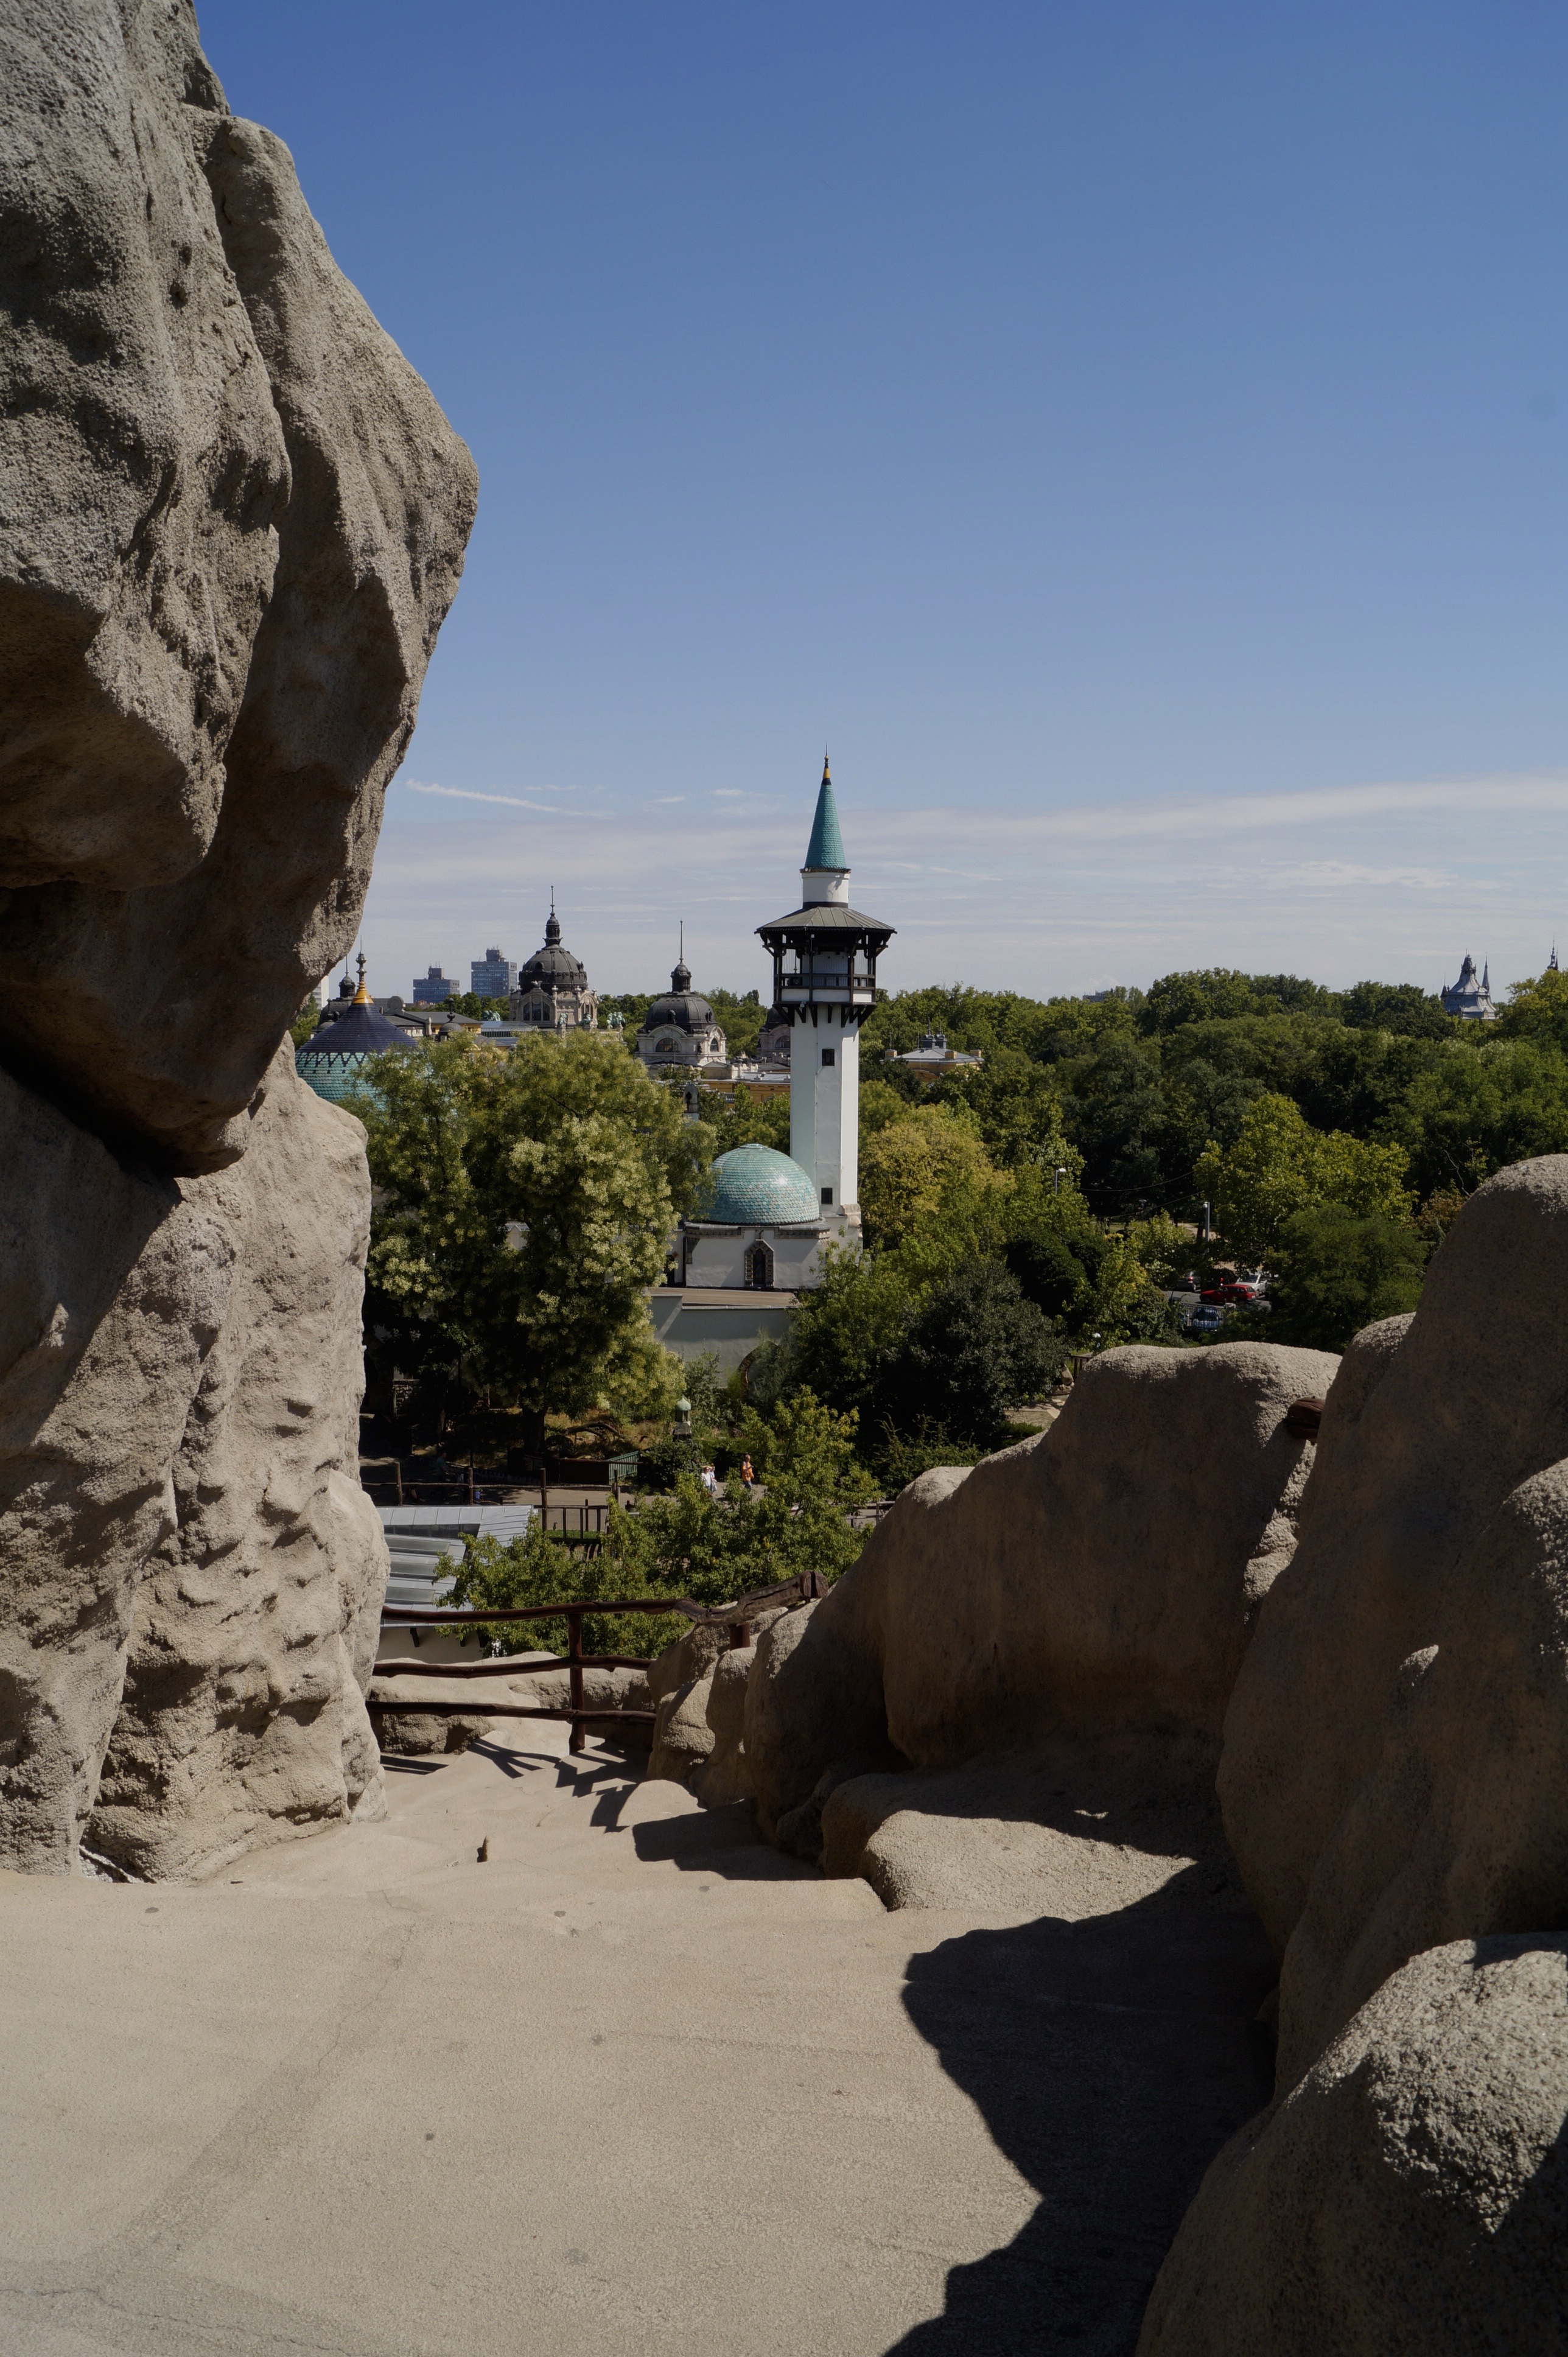
landscape, sea, coast, water, rock, building, monument, vacation, cliff, arch, zoo, tower, tourism, terrain, material, sculpture, geology, temple, ruins, budapest, hungary, vista, ancient history